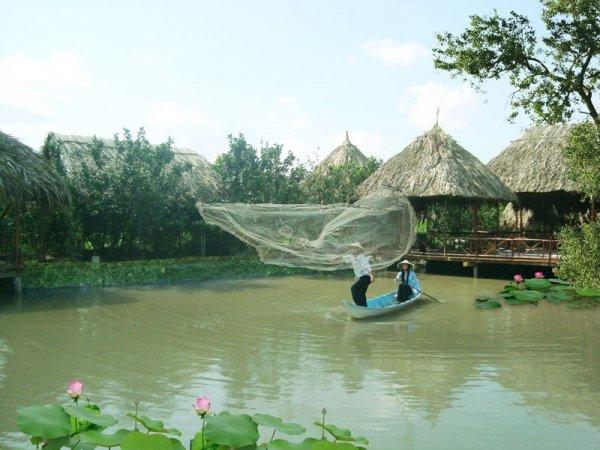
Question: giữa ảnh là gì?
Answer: giữa ảnh là một hồ sen